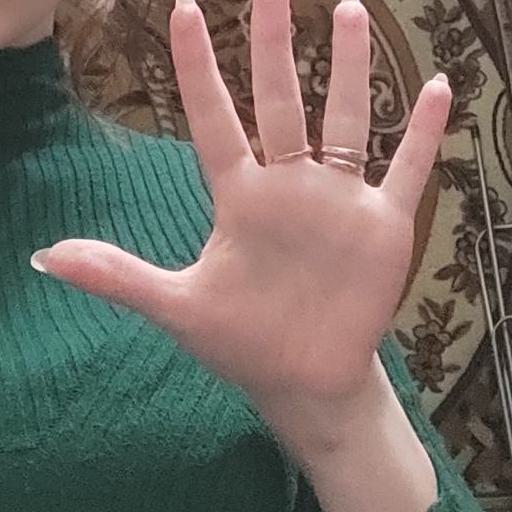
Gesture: palm